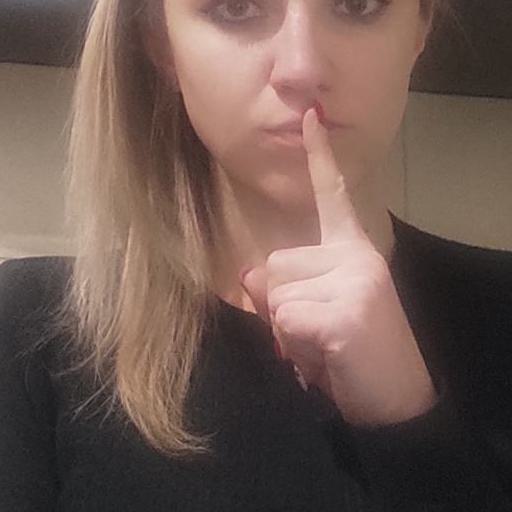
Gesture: mute